Joseph Rea Reed

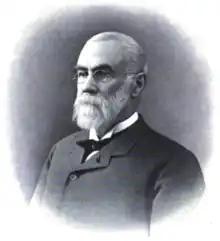

Joseph Rea Reed (March 12, 1835 – April 2, 1925) was an Iowa Supreme Court justice (also Chief Justice for 2 months), one-term Republican U.S. Representative from Iowa's 9th congressional district in southwestern Iowa, and chief justice of a specialized federal court.